7th Guards Mountain Air Assault Division

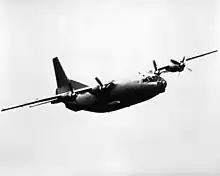
An-12 Soviet military-transport plane

On 23 June 1969, troops of the 108th Airborne Regiment were tasked to fly from Kaunas to Ryazan, where they were to demonstrate their vehicle assault landing skills to the Minister of Defence of the USSR, Andrei Grechko. The group of three An-12 aircraft took off early in the morning, reaching a cruising altitude of . Approaching the city of Kaluga, a plane carrying the staff of a company and battalion command (91 officers and men) collided with an Ilyushin Il-14 passenger plane that was at 3000 meters without clearance, with the loss of all aboard.